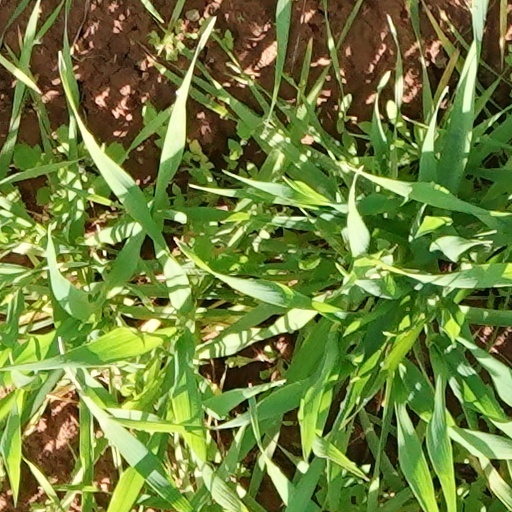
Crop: wheat